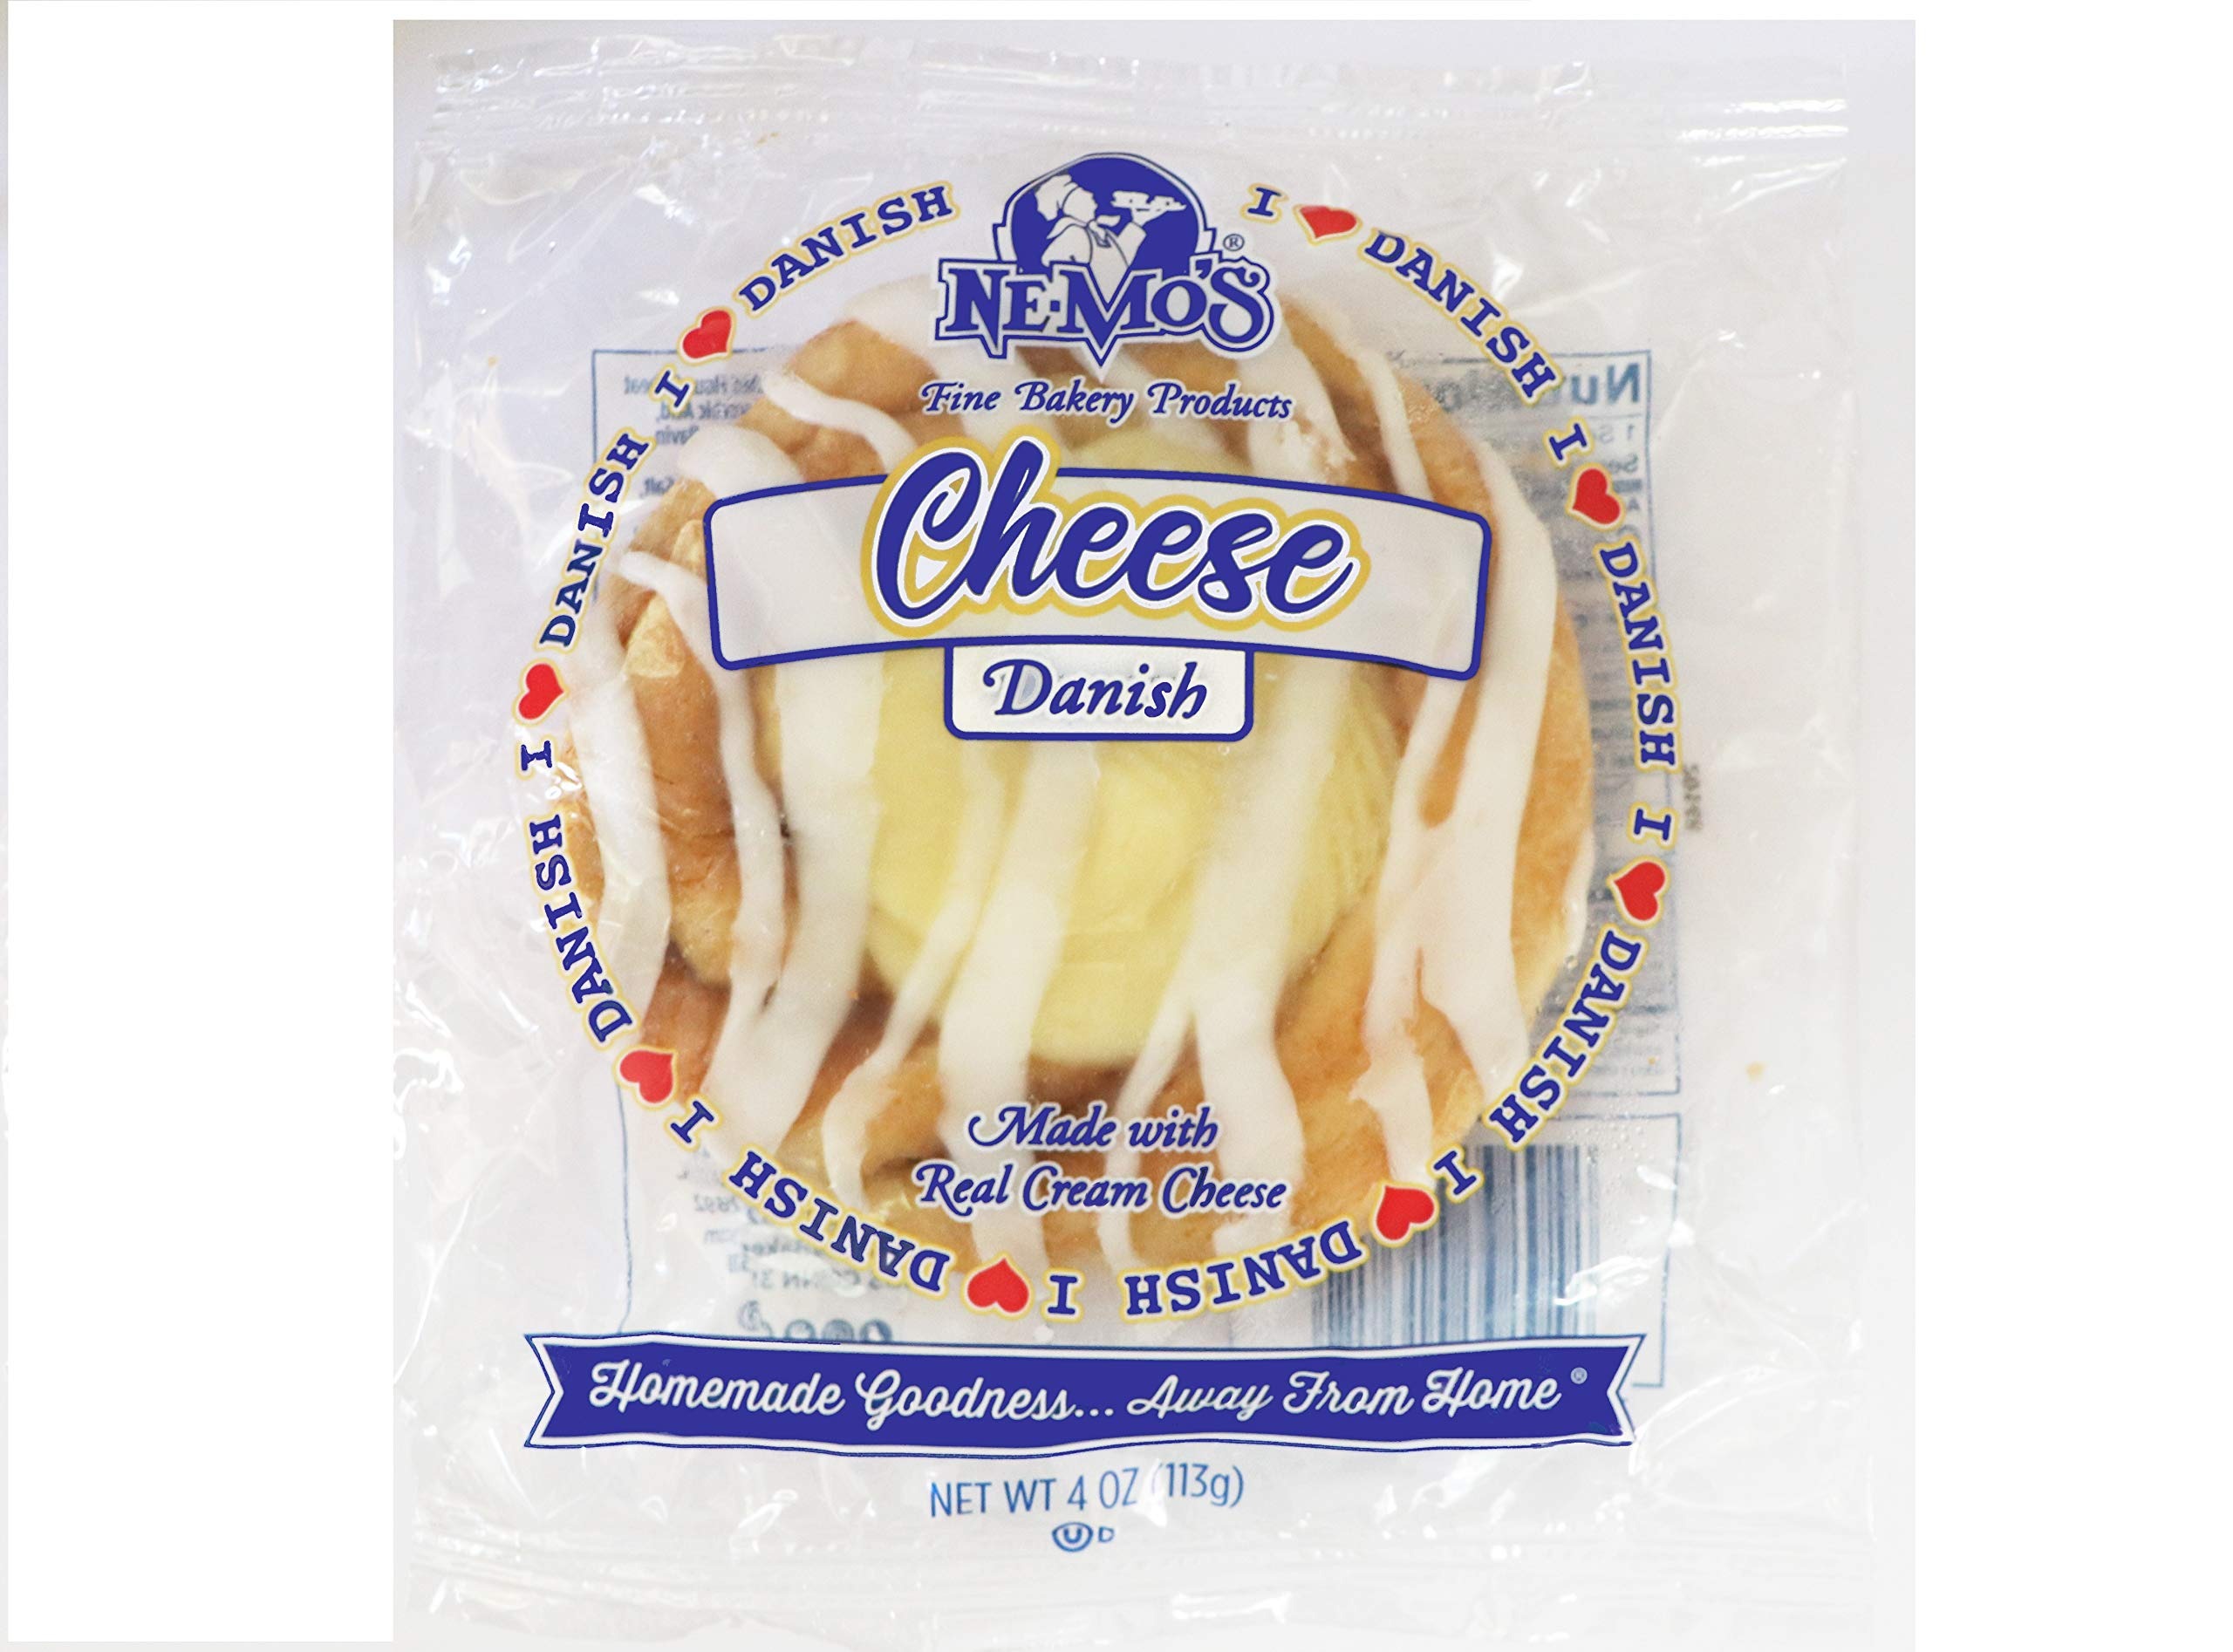
Item Name: Ne-Mo's Bakery Round Cheese Danish - 12 Pack
Value: 12.0
Unit: Count

Price: 58.93